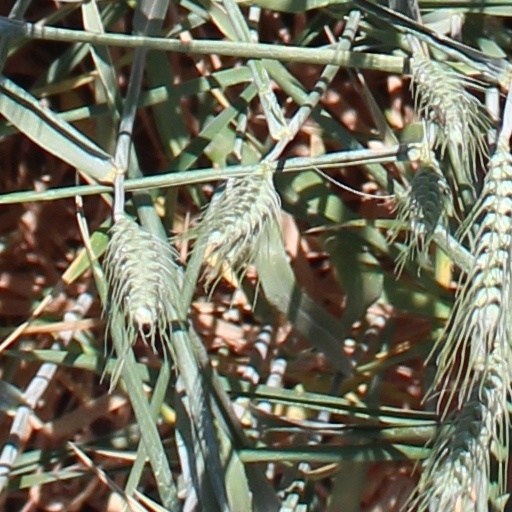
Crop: wheat